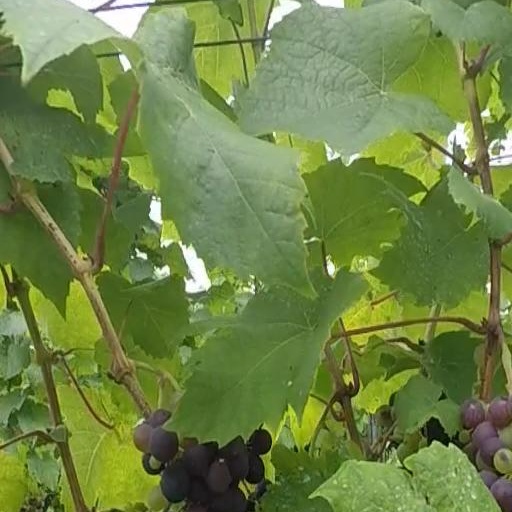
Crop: grape